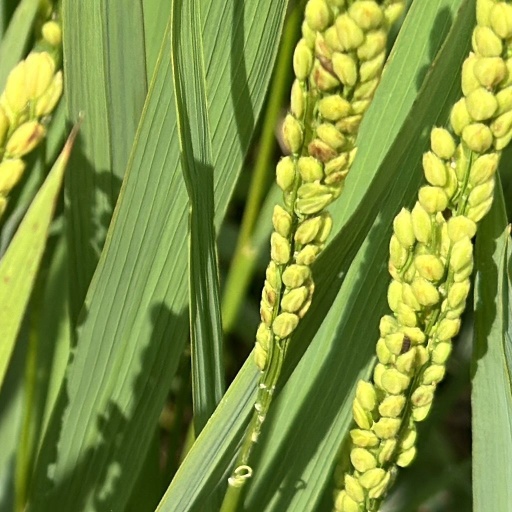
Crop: rice